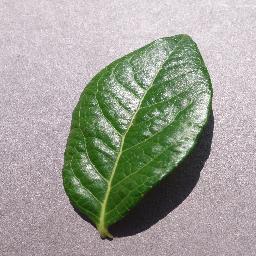
Label: Blueberry___healthy